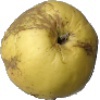
Label: Apple Golden 1